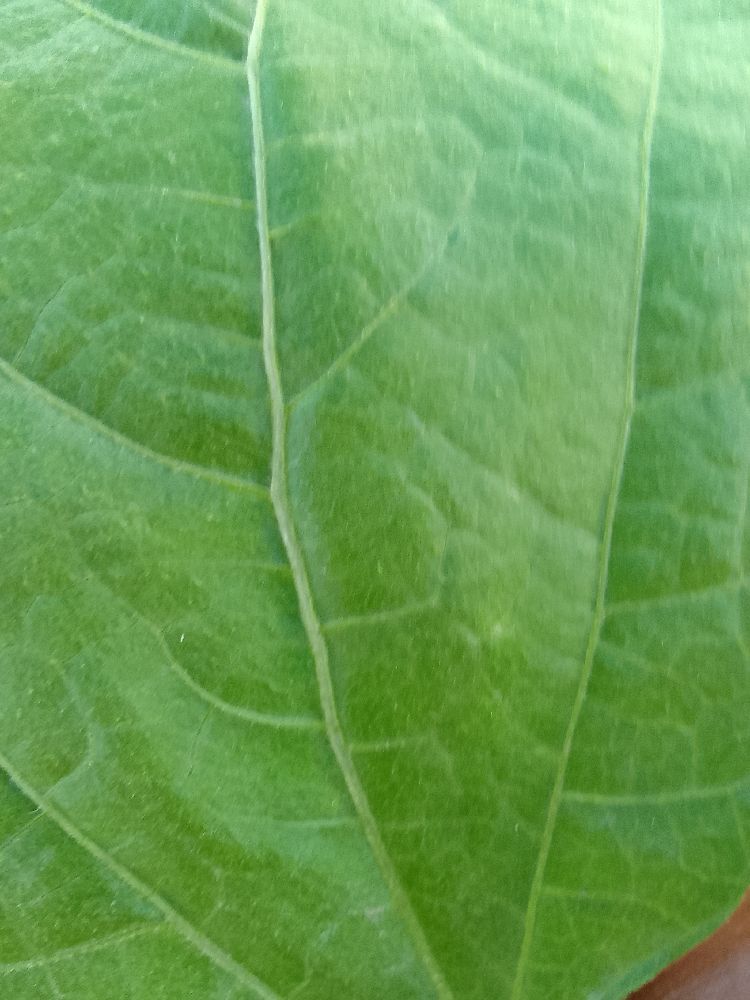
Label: healthy